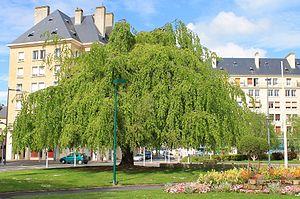
Hêtre pleureur planté en 1910 place de la Résistance, square Jean Soreth près du chevet de l'église Saint-Jean à Caen (Calvados)
Un arbre à port pleureur est un arbre dont les branches retombent et se dirigent naturellement vers le sol.